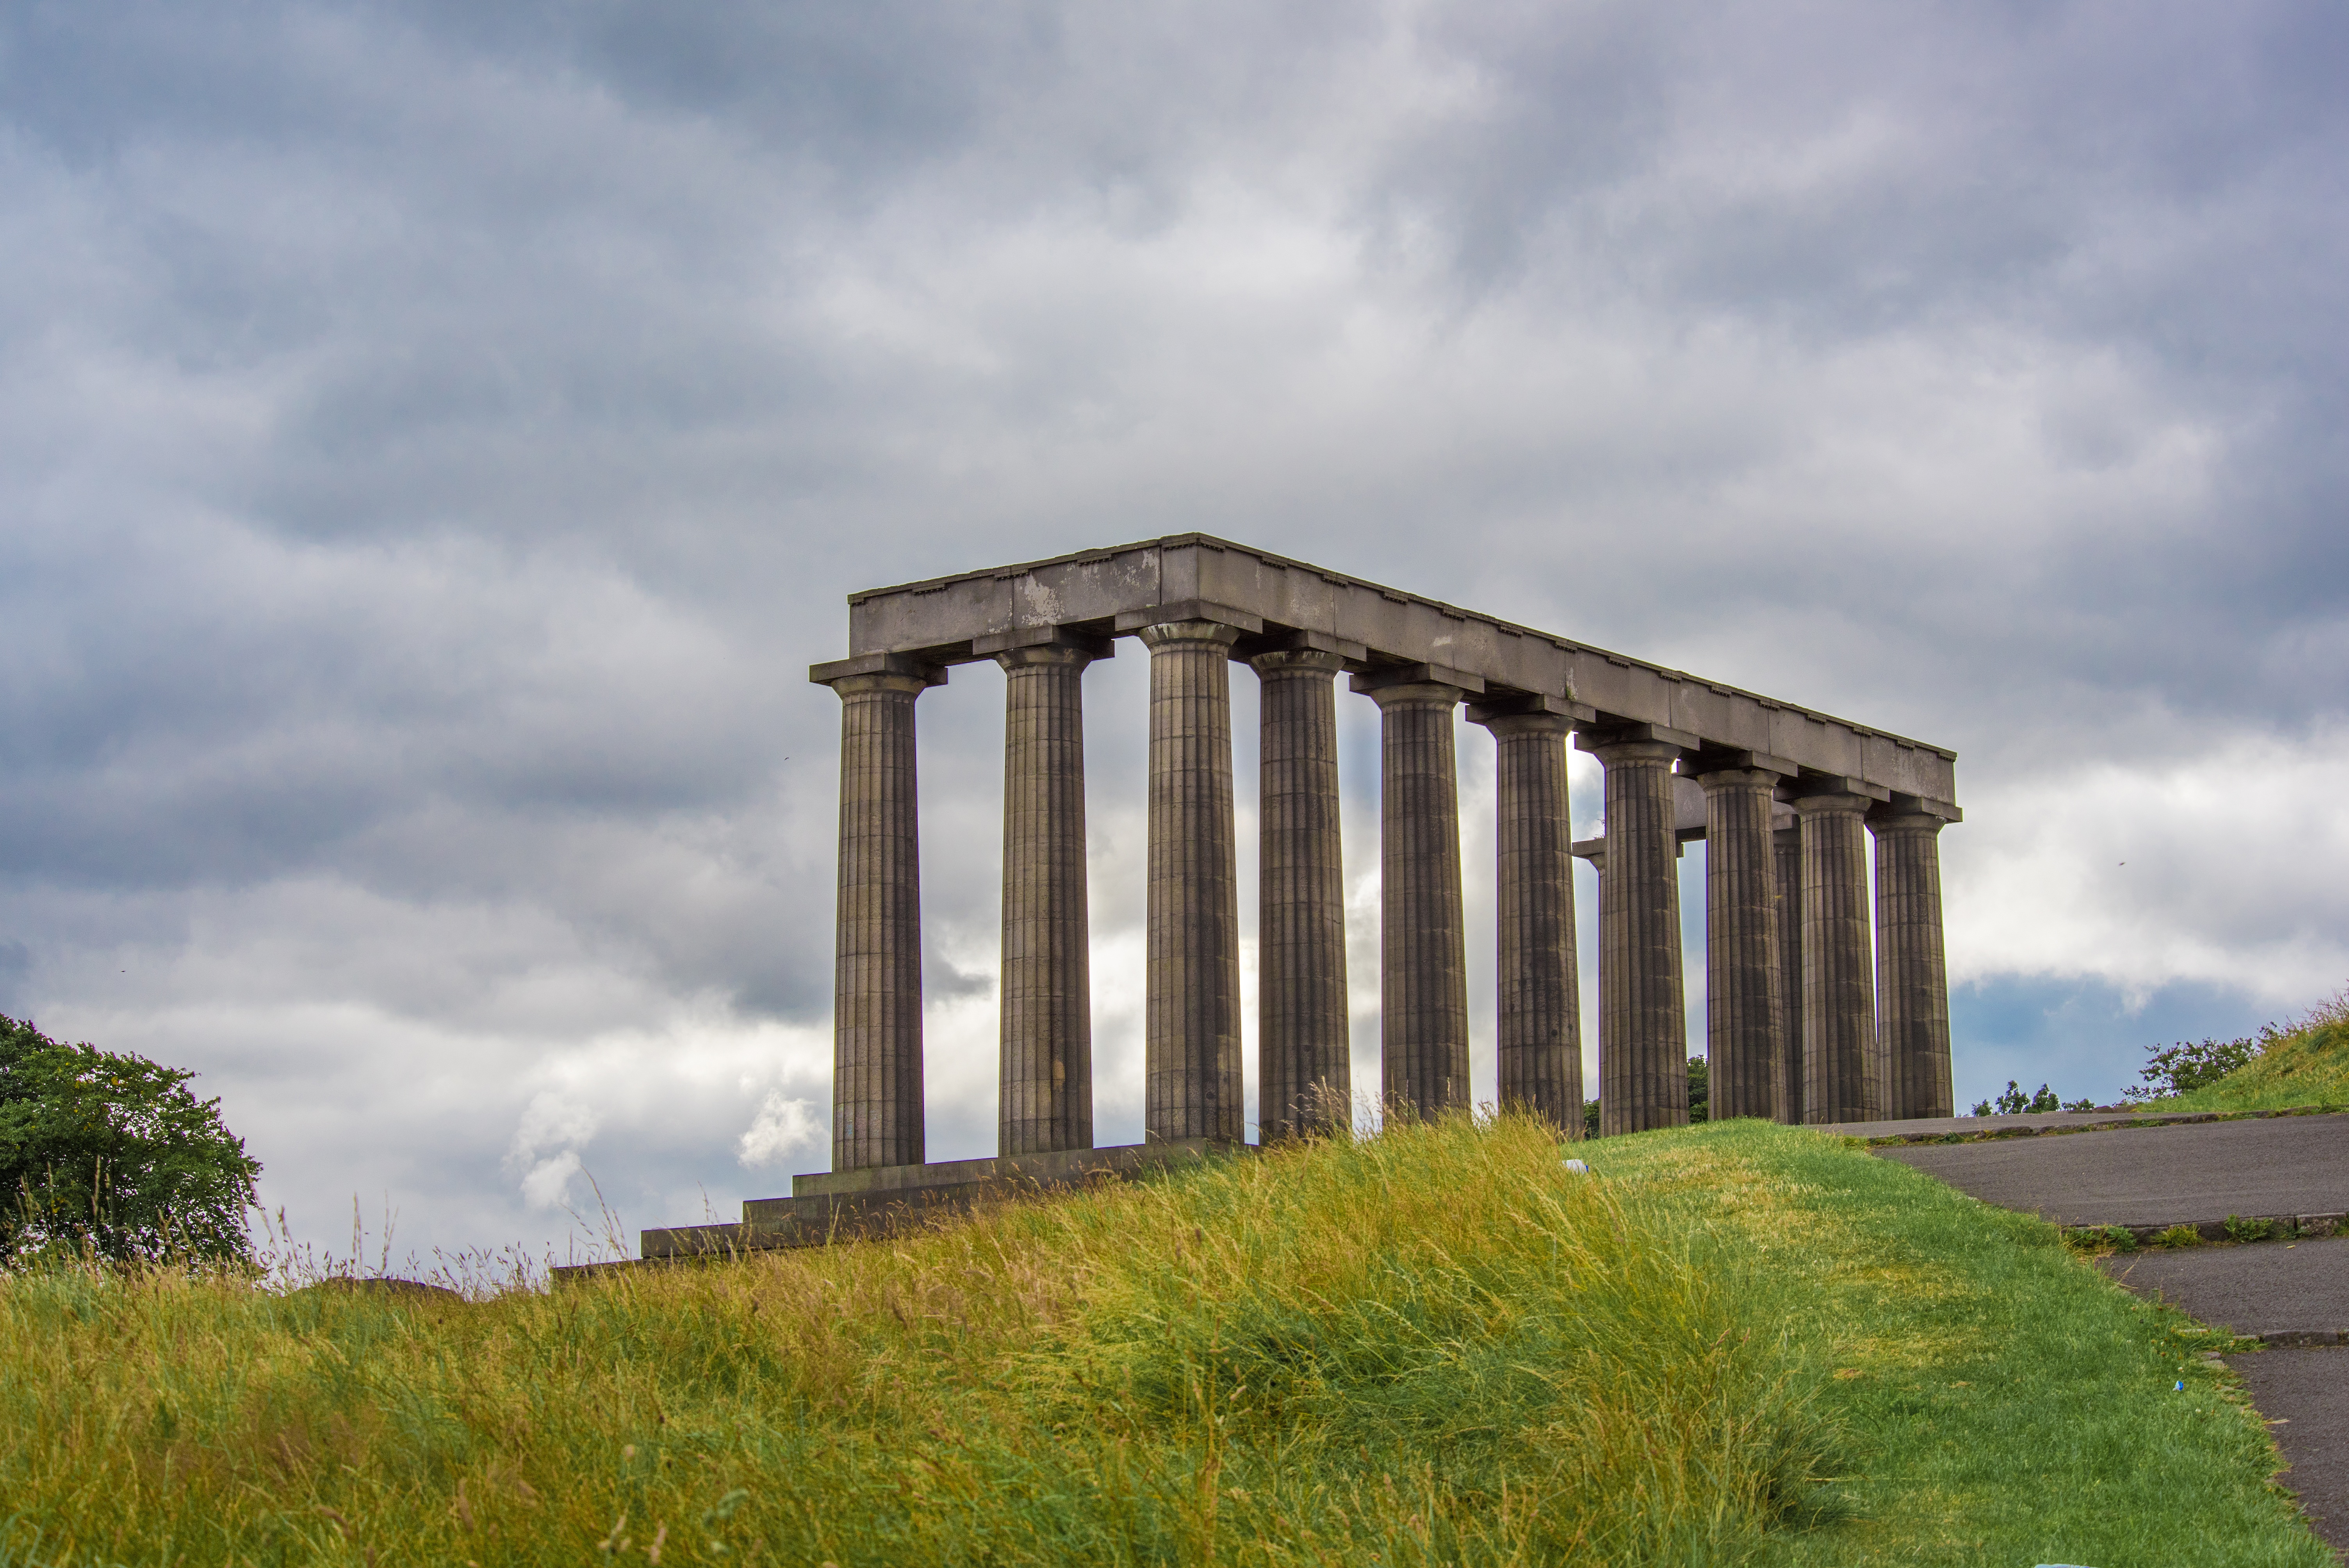
architecture, sky, bridge, hill, old, stone, monument, arch, pillar, landmark, places of interest, national, clouds, place, ruins, culture, scotland, unfinished, famous, viaduct, historical, edinburgh, rural area, in the free, national monument of scotland